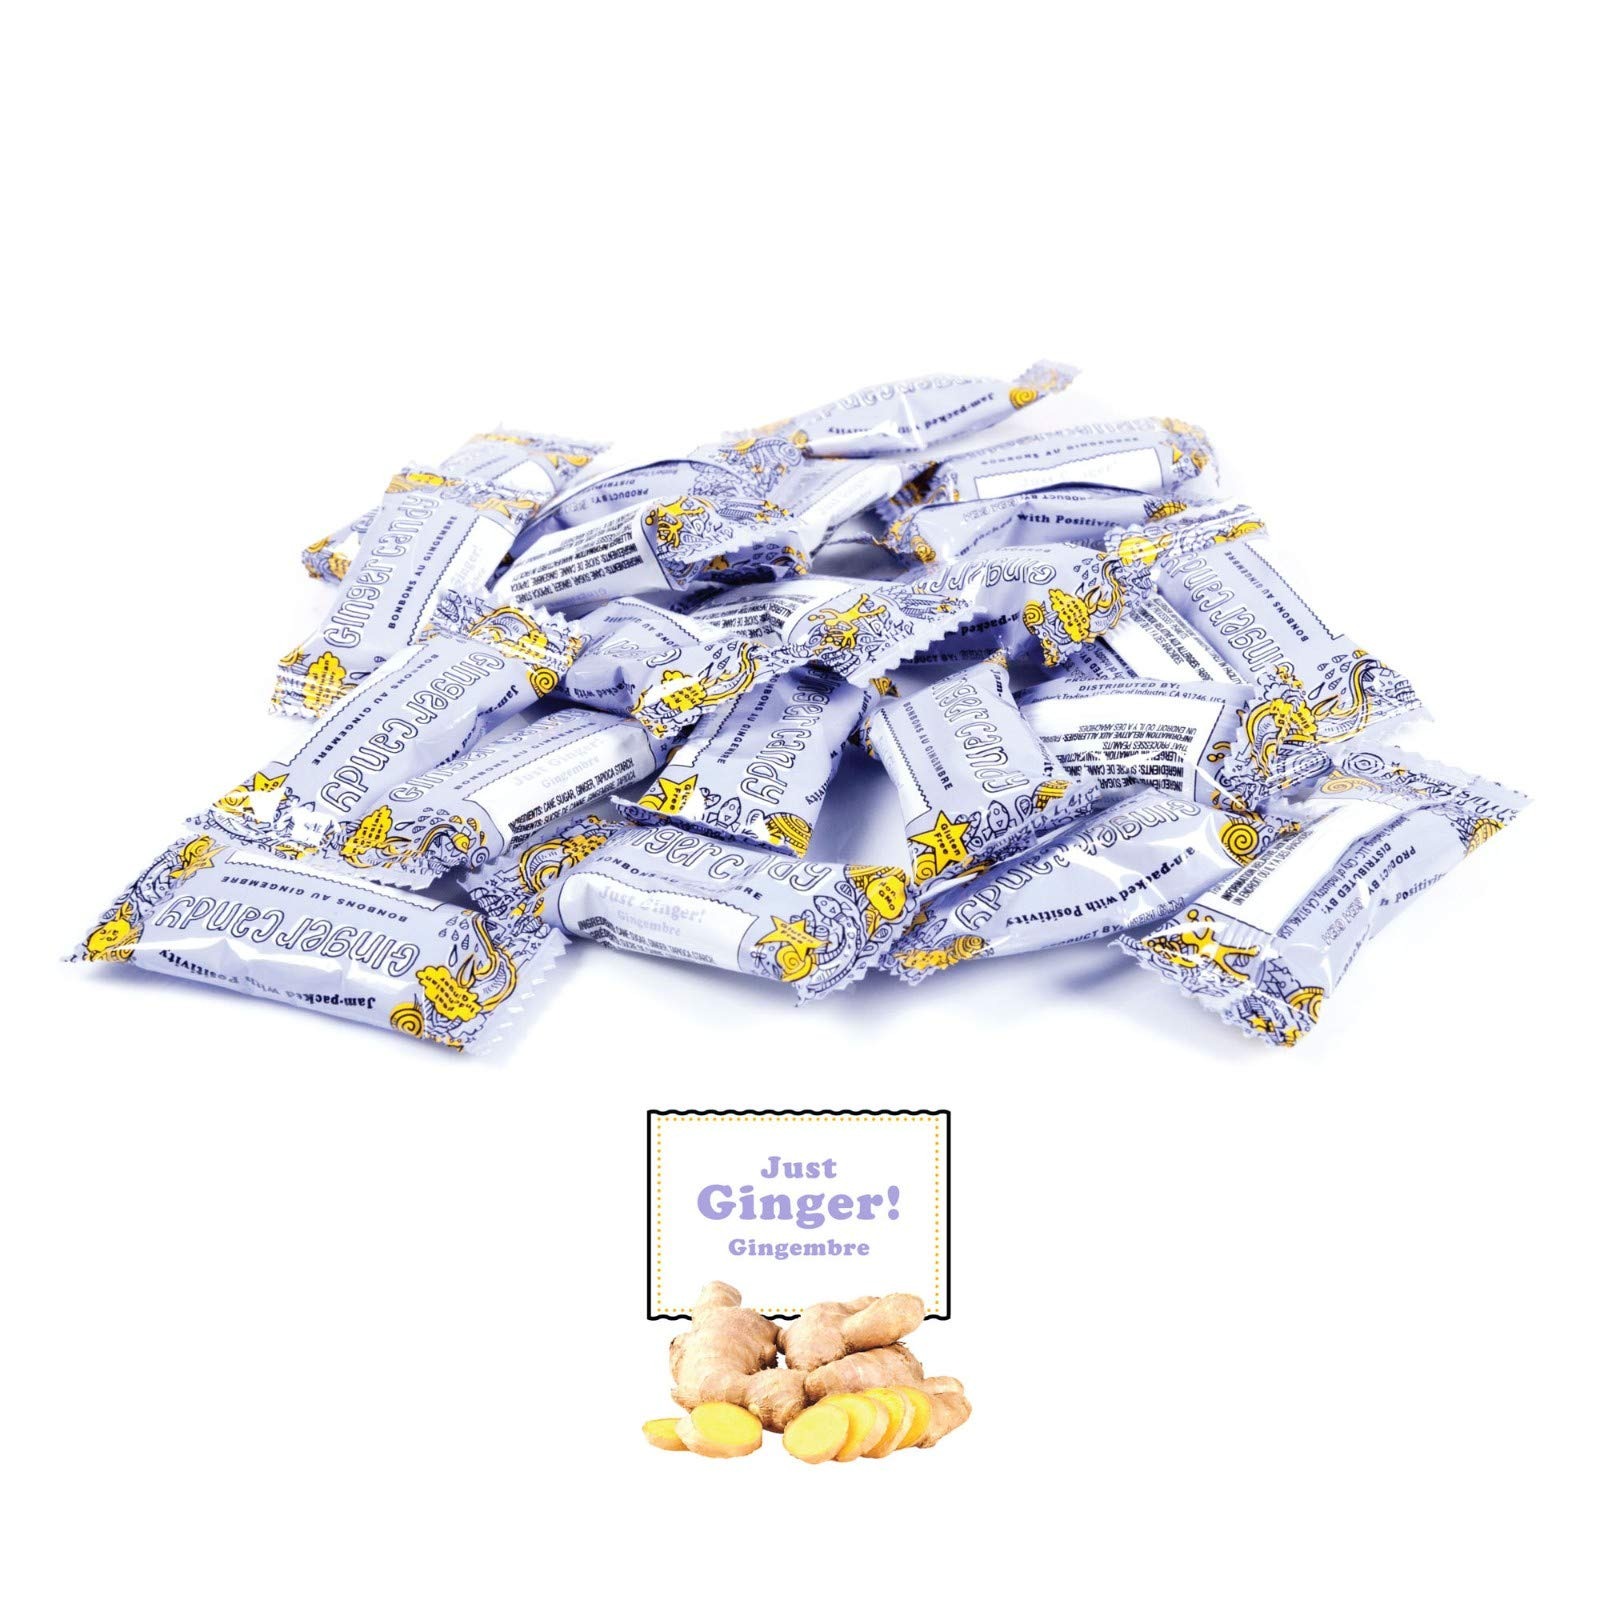
Item Name: Gem Gem Ginger Candy Chewy Ginger Chews (1 Pound Bulk Pack) (Original)
Bullet Point 1: Good for Nausea, Morning Sickness, Menstrual Cramps, Motion Sickness, Stomach Digestion, Colds and Flu
Bullet Point 2: Made by real ginger from Indonesia Java Island
Bullet Point 3: Use real cane sugar, NO high-fructose or corn sryup
Bullet Point 4: Non GMO, Gluten Free, Vegan
Bullet Point 5: NO trans fat, cholesterol free
Product Description: Each piece of Gem Gem chewy ginger has been kettle cooked for 3 hours which bring out its richer and more intense ginger flavors! Non-GMO, Gluten Free and Vegan!! Our ginger candies are Jam-Packed with Positivity!!
Value: 16.0
Unit: Ounce

Price: 17.5